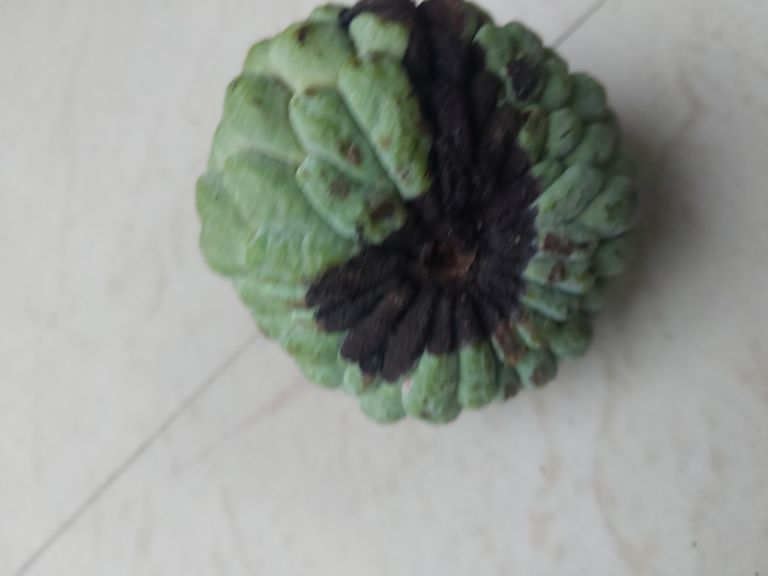
Disease label: Diplodia Rot